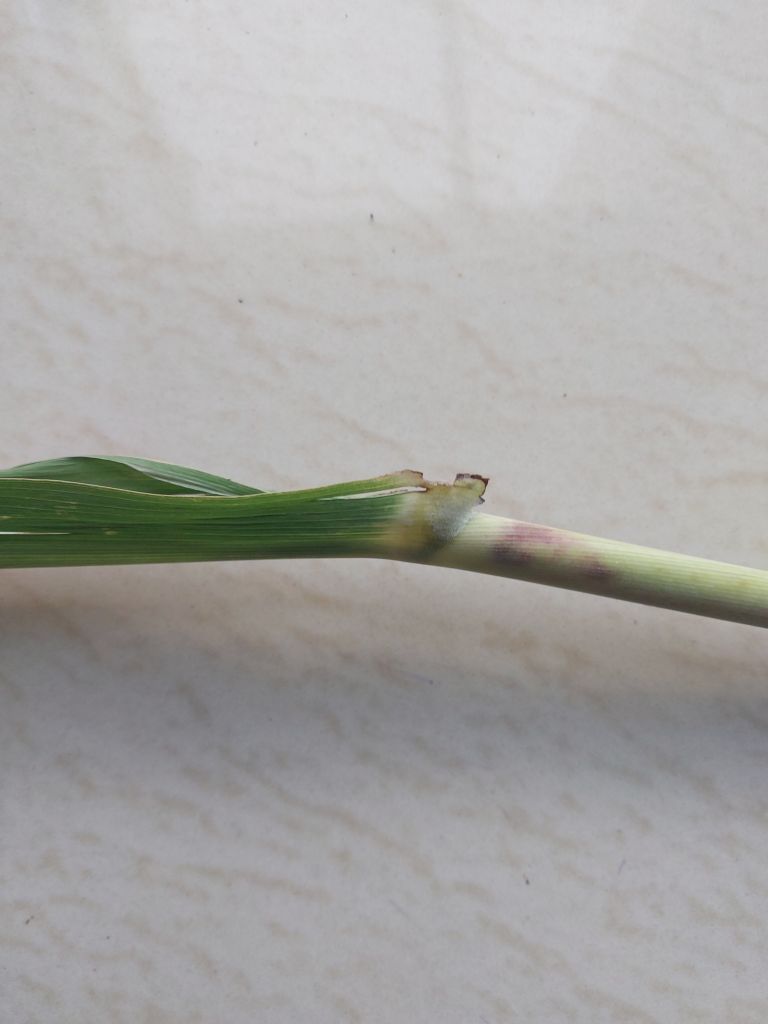
Label: Smut